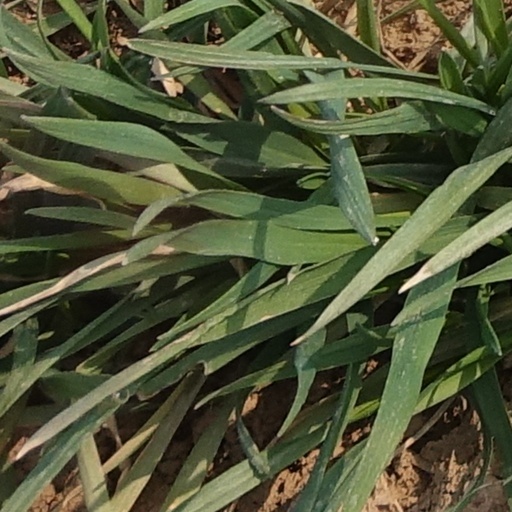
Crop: wheat